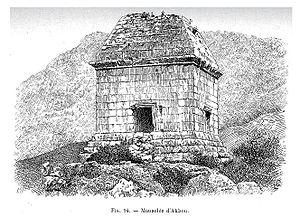
La Kabylie est une région historique située dans le Nord de l'Algérie, à l'est d'Alger.
Akbou, est une commune algérienne de la wilaya de Béjaïa, en Petite Kabylie dans la vallée de la Soummam. Elle portait le nom de Metz pendant la période coloniale.
La wilaya de Béjaïa est une wilaya algérienne, située au nord est du pays, dans la région de la Kabylie sur sa côte méditerranéenne. Elle est divisée administrativement en 52 communes et 19 daïras.